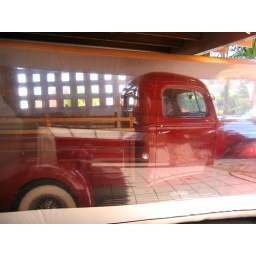
Lovely old Ford truck in a neat plastic bubble, filled with air